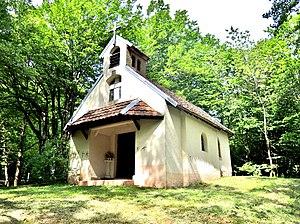
Chapelle du mont Bonnet, à Etueffont. Territoire de Belfort
Étueffont est une commune française située dans le département du Territoire de Belfort en région Bourgogne-Franche-Comté.